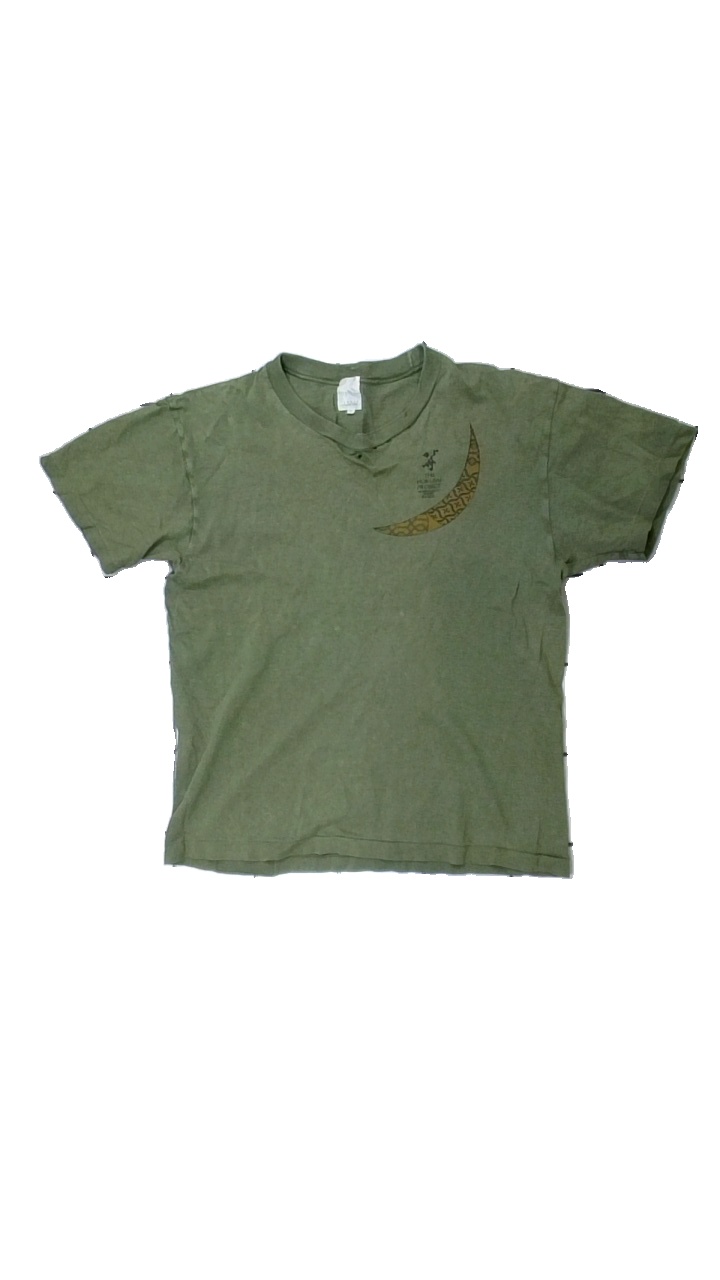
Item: T-shirt (Men)
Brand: Kume
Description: grön t-shirt med måne på, hål vid halsen, urtvättad
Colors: Green, Yellow, Black
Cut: Regular
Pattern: Other
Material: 100% cotton
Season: All
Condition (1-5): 1
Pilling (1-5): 2
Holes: Major
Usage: Export
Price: <50